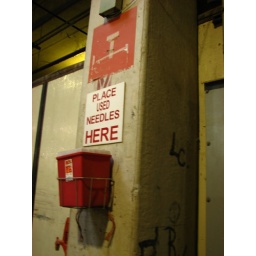
A sign in the horse building